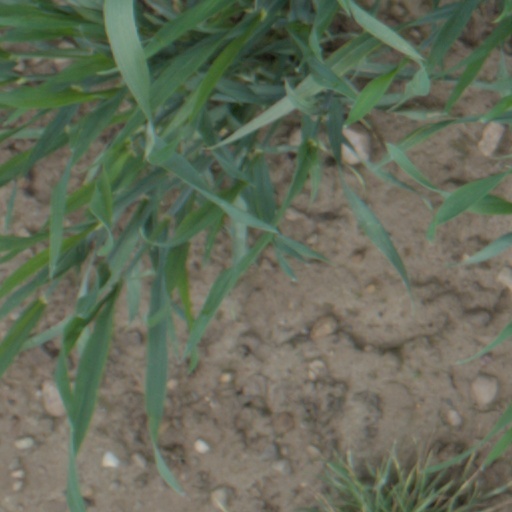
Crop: wheat